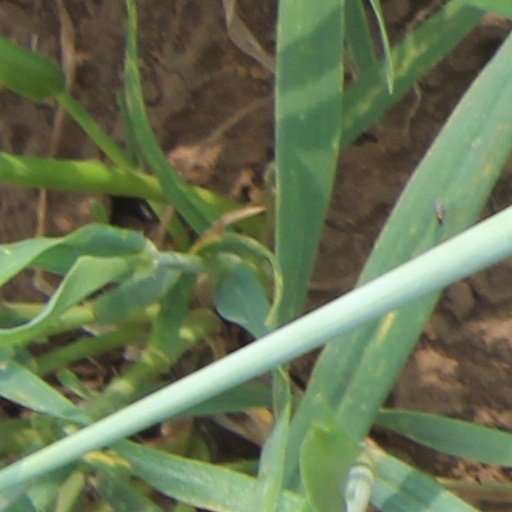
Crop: wheat